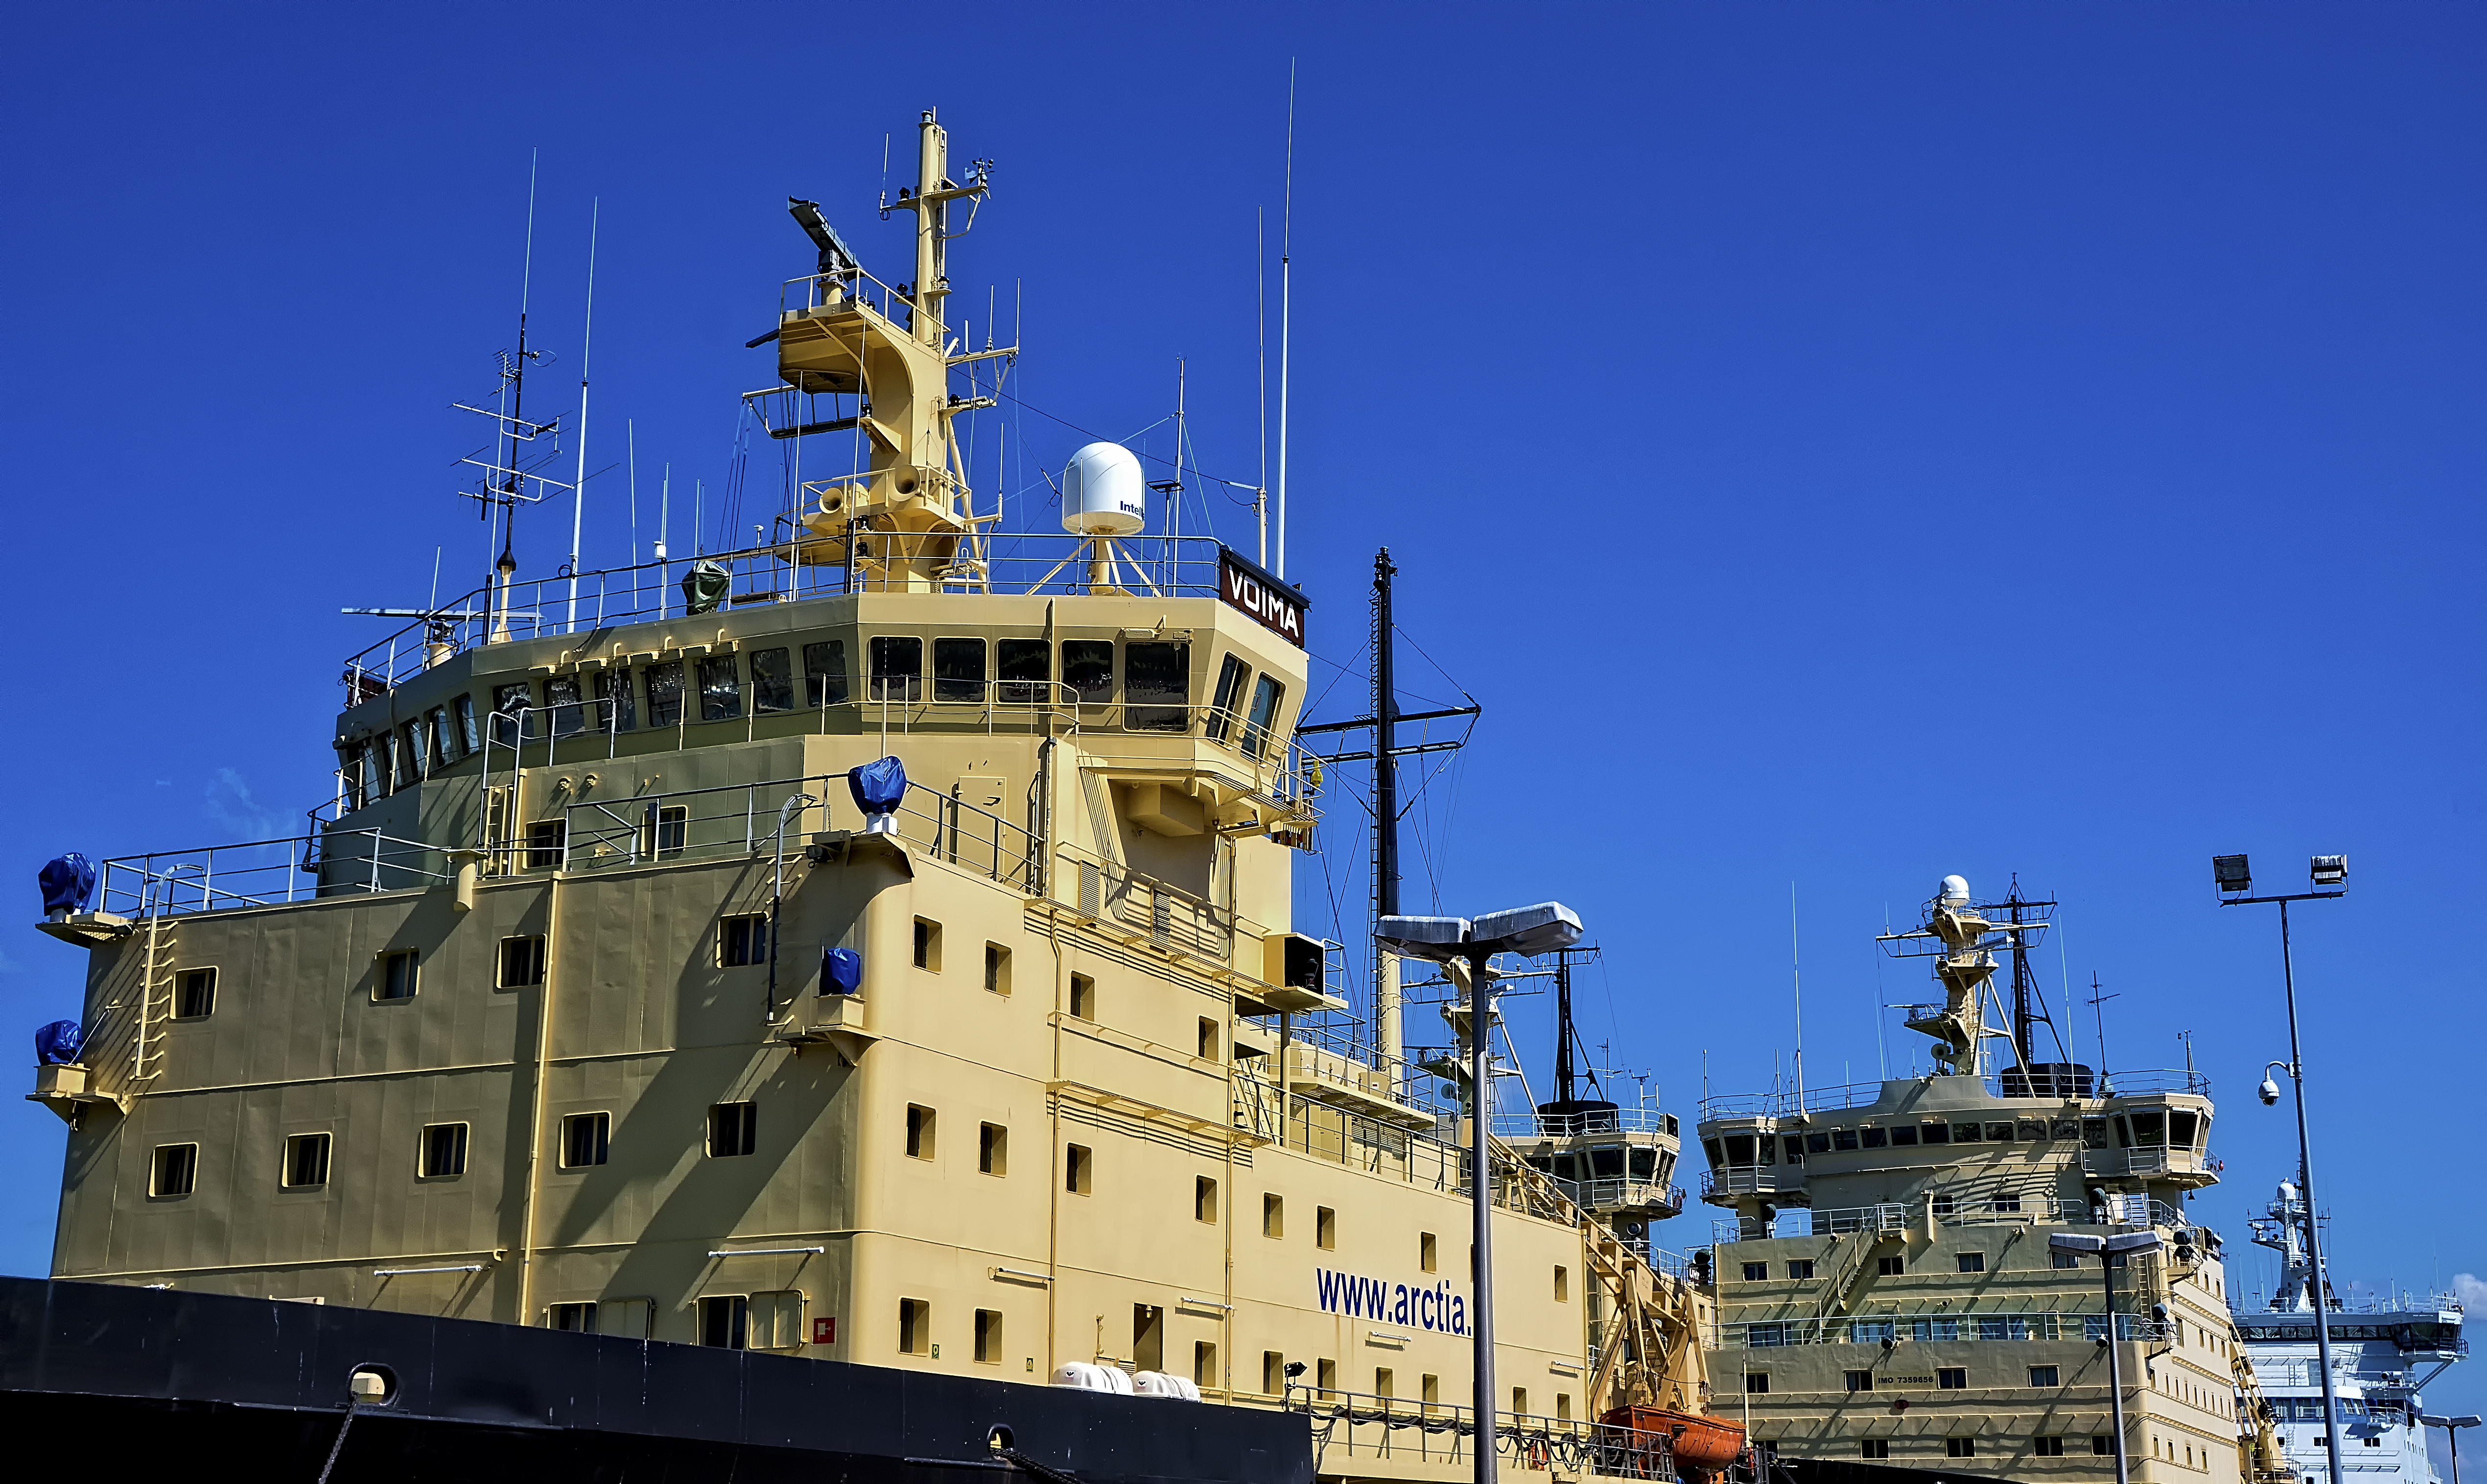
sea, sky, ship, vehicle, harbor, blue, port, ships, icebreakers, finland, helsinki, tugboat, watercraft, katajanokka, jnmurtajat, freight transport